Karl Friedrich Lippmann

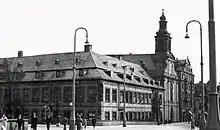
The Deutschordenhaus at the time when Lippmann had his studio there

Karl Friedrich Lippmann was of the three children of the painter, lithographer and print shop owner Johann Lippmann (1858 *, † 1933) and his wife, Frieda Schoembs. He studied at the Technical School (today Hochschule für Gestaltung Offenbach) 1900-02 and then at the School of the Museum of Decorative Arts in Berlin (the school merged later with Berlin University of the Arts). After his military service he continued his studies for three years at the private academy of Anton Ažbe in Munich, then he spend a year the Städelschule in Frankfurt (1906–07) and a year in the private school of Professor Julius Exter in Munich. There he fell in love with Martina Ruch, whom he later married, they had four children, of which his daughter also studied art